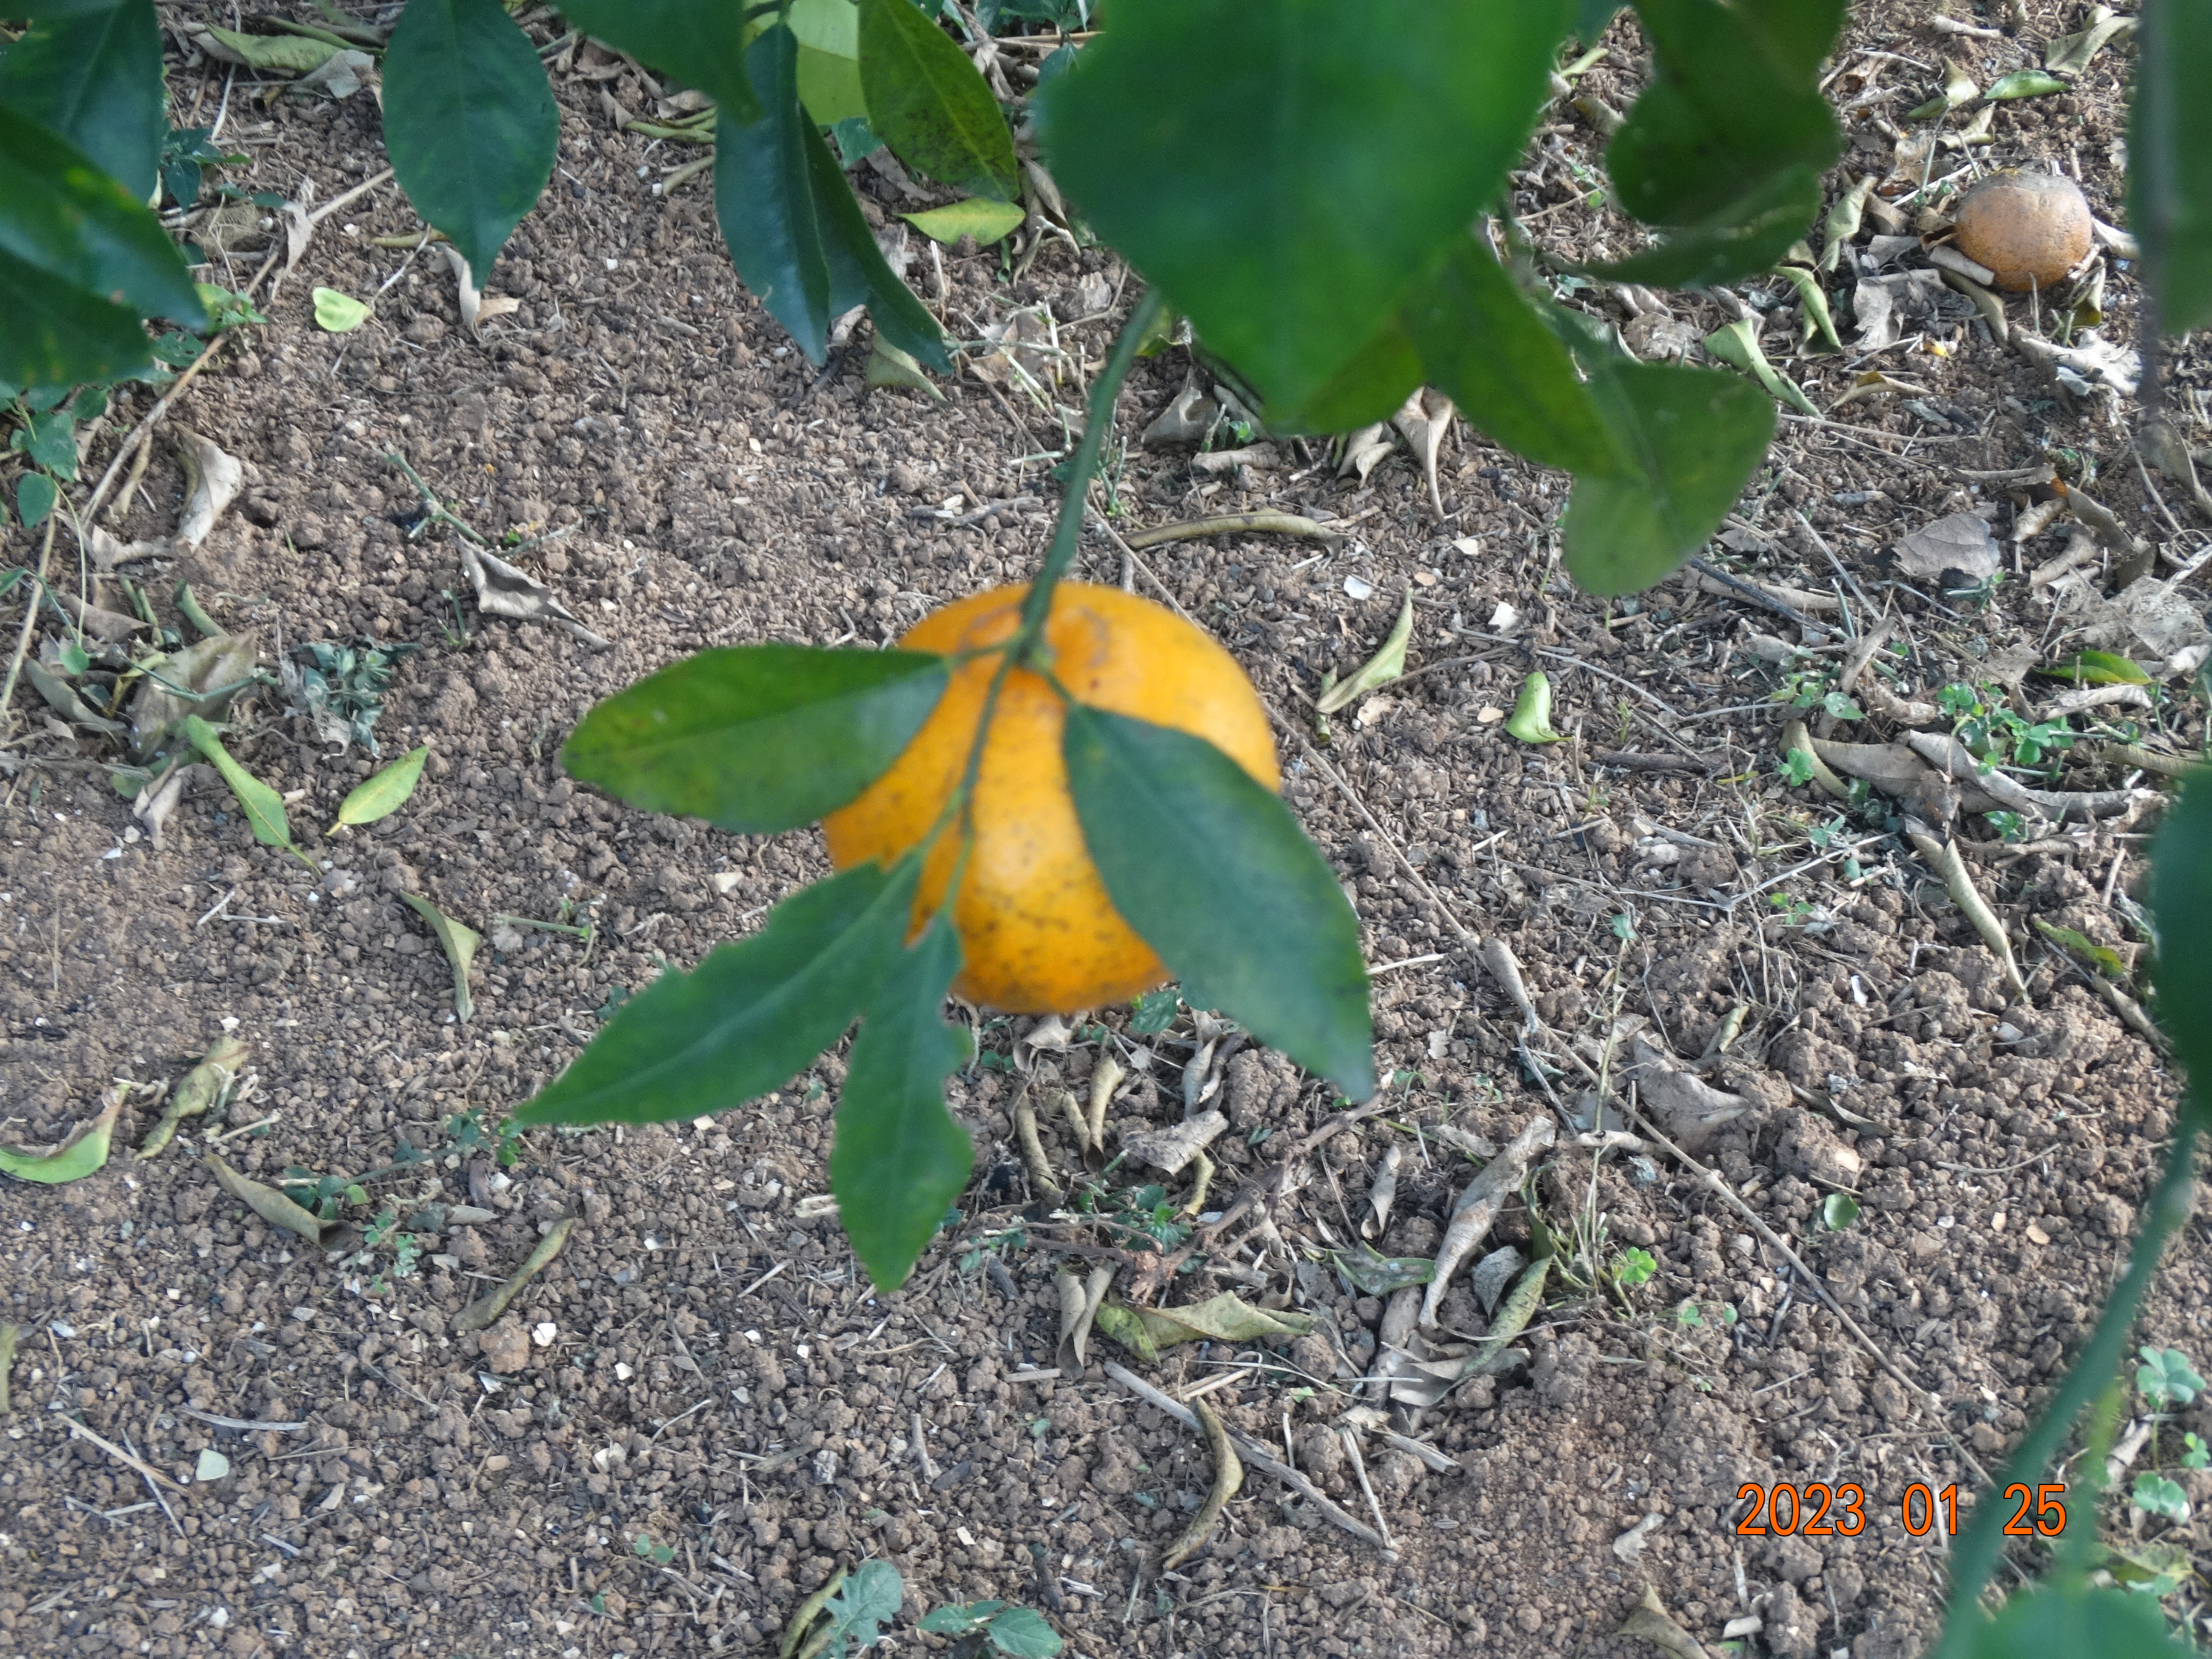
Citrus fruit variety: murcott